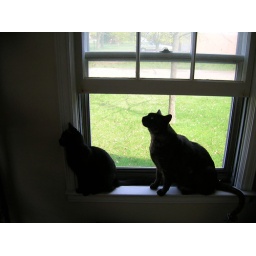
My cats sit in this window all day and watch the mice or the birds out side and make werid noises.